Town square

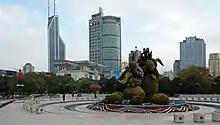
Fountain in People's Square in Shanghai, China

In China, People's Square is a common designation for the central town square of modern Chinese cities, established as part of urban modernization within the last few decades. These squares are the site of government buildings, museums, and other public buildings. One such square, Tiananmen Square, is a famous site in Chinese history due to it being the site of the May Fourth Movement, the Proclamation of the People's Republic of China, the 1976 Tiananmen Incident, the 1989 Tiananmen Square Protests, and all Chinese National Day Parades.